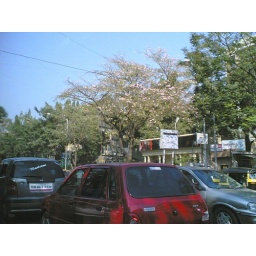
A beautiful tree in the Busy SV road bandra, Mumbai